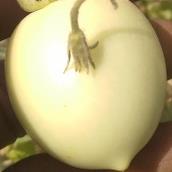
Crop: Tomato
Condition: healthy-fruit